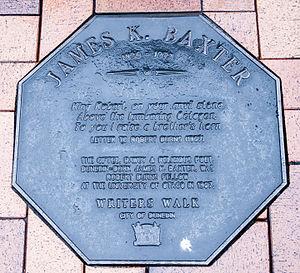
James Keir Baxter, né le 29 juin 1926 à Dunedin, et mort le 22 octobre 1972 à Auckland, est un poète et un dramaturge néo-zélandais. Il était connu comme militant pour la préservation de la culture maorie.